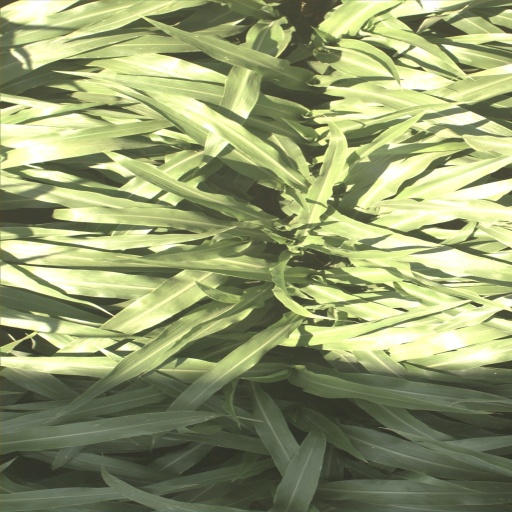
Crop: sorghum